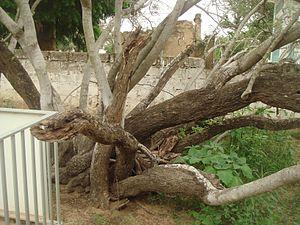
l'origine de cet arbre était un cure dent que Magana Birane avait planter à son époque.
Ngalick Khouma est un village du Sénégal situé dans la communauté rurale de Pékèsse, l'arrondissement de Mérina Dakhar, le département de Tivaouane, la région de Thiès.